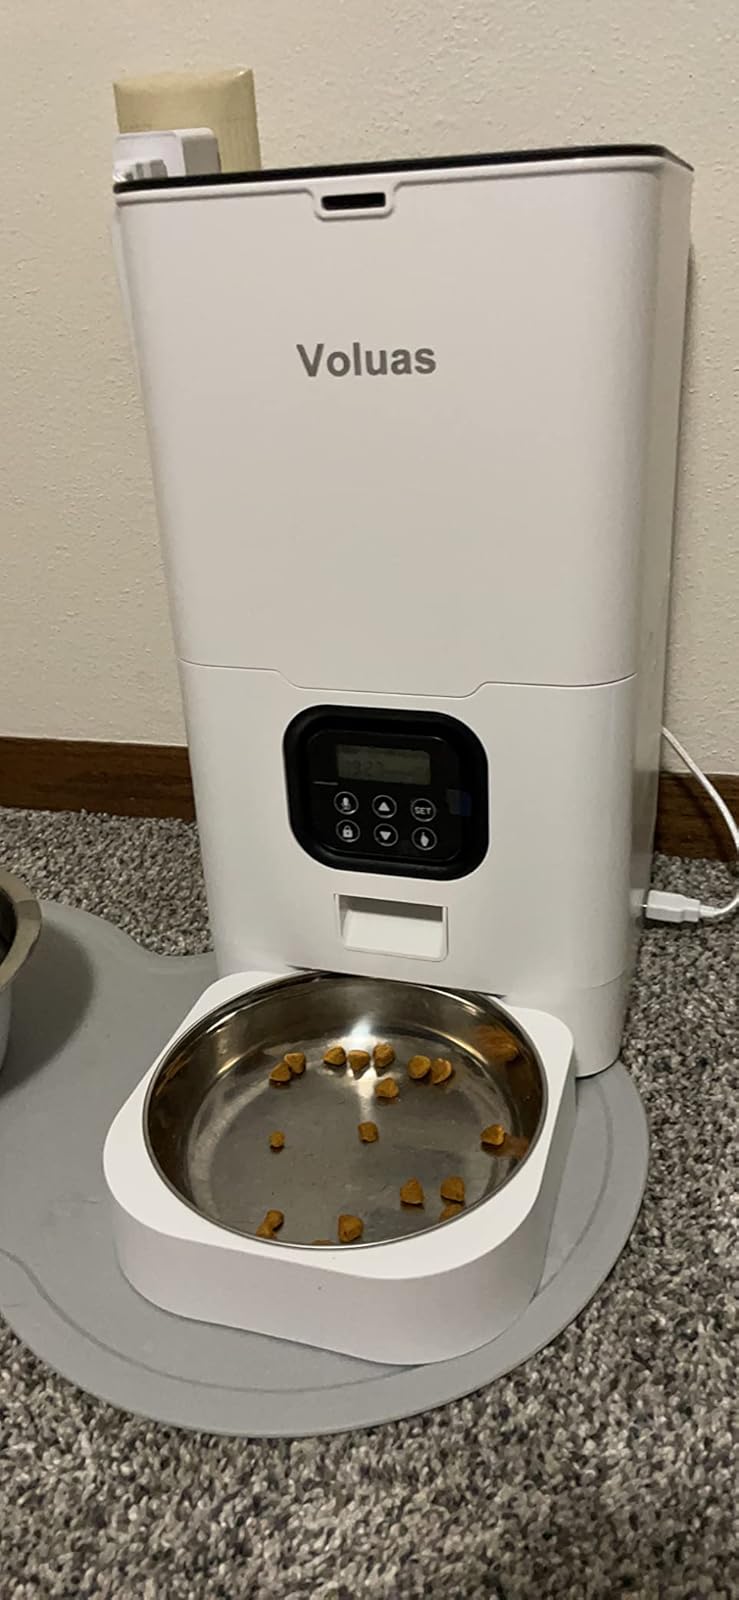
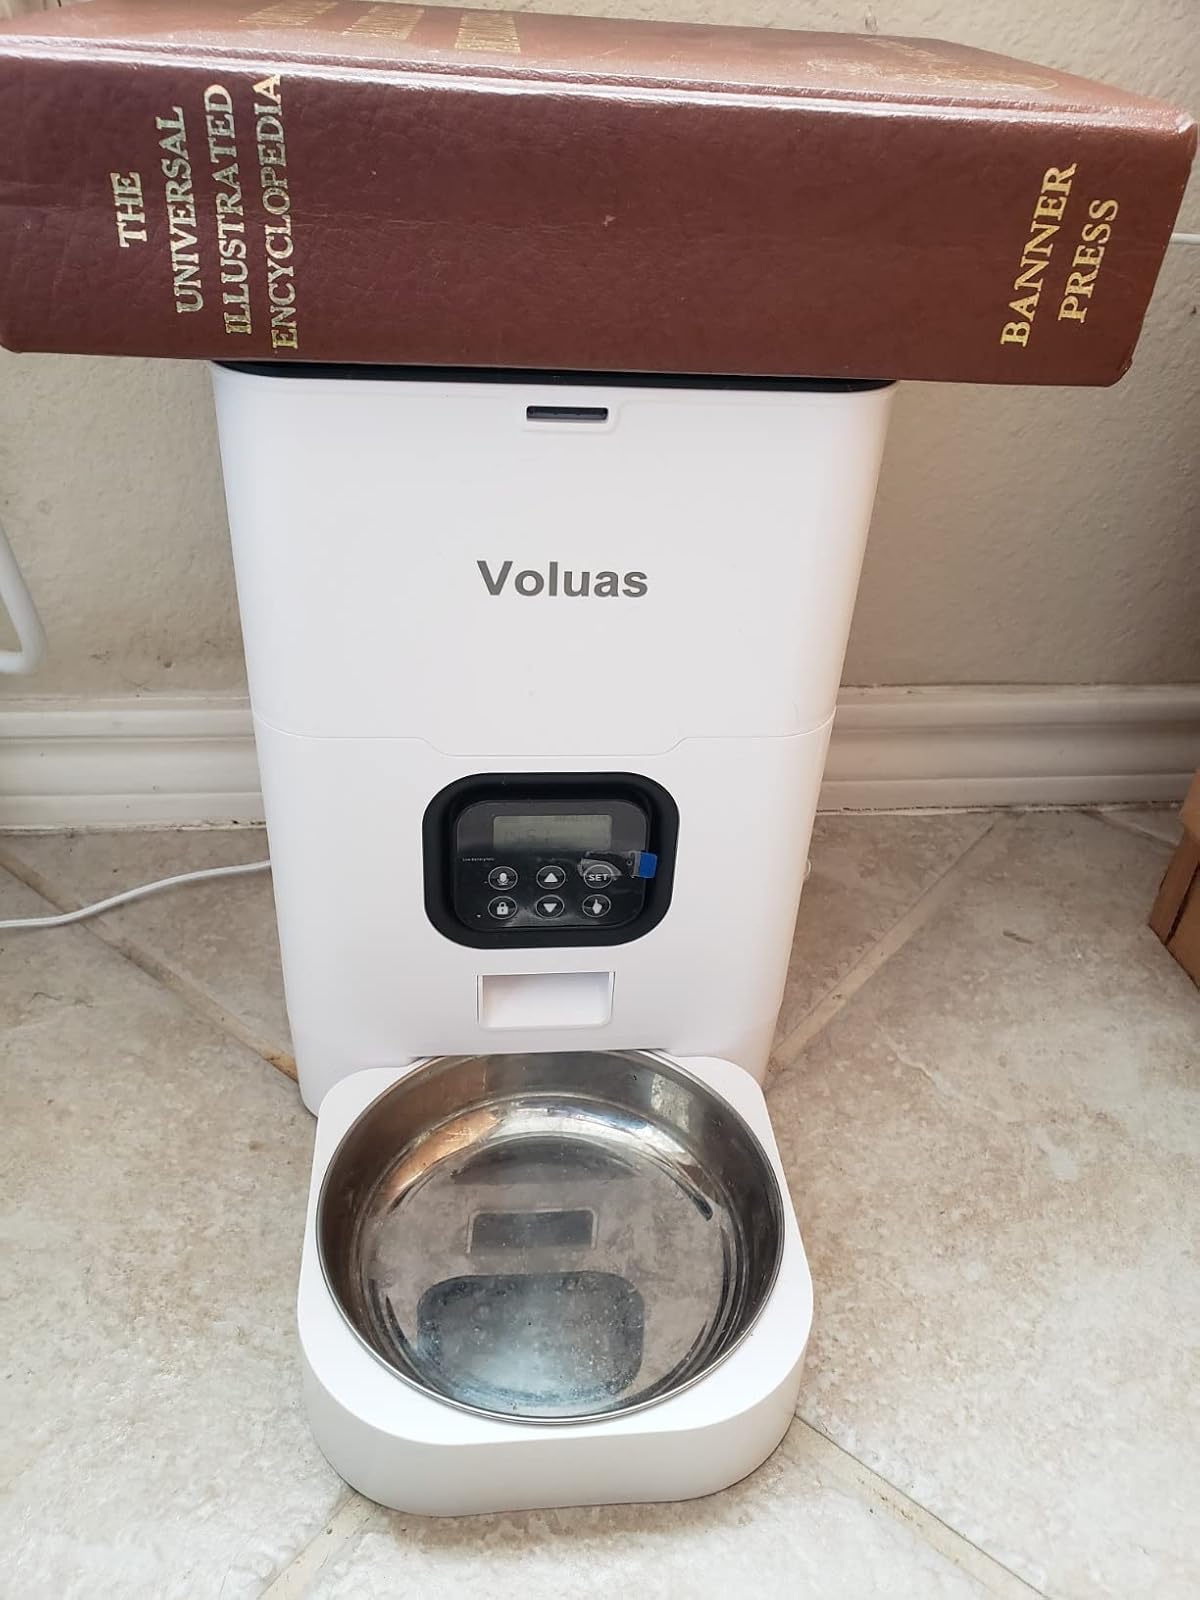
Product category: items_feeder
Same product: yes